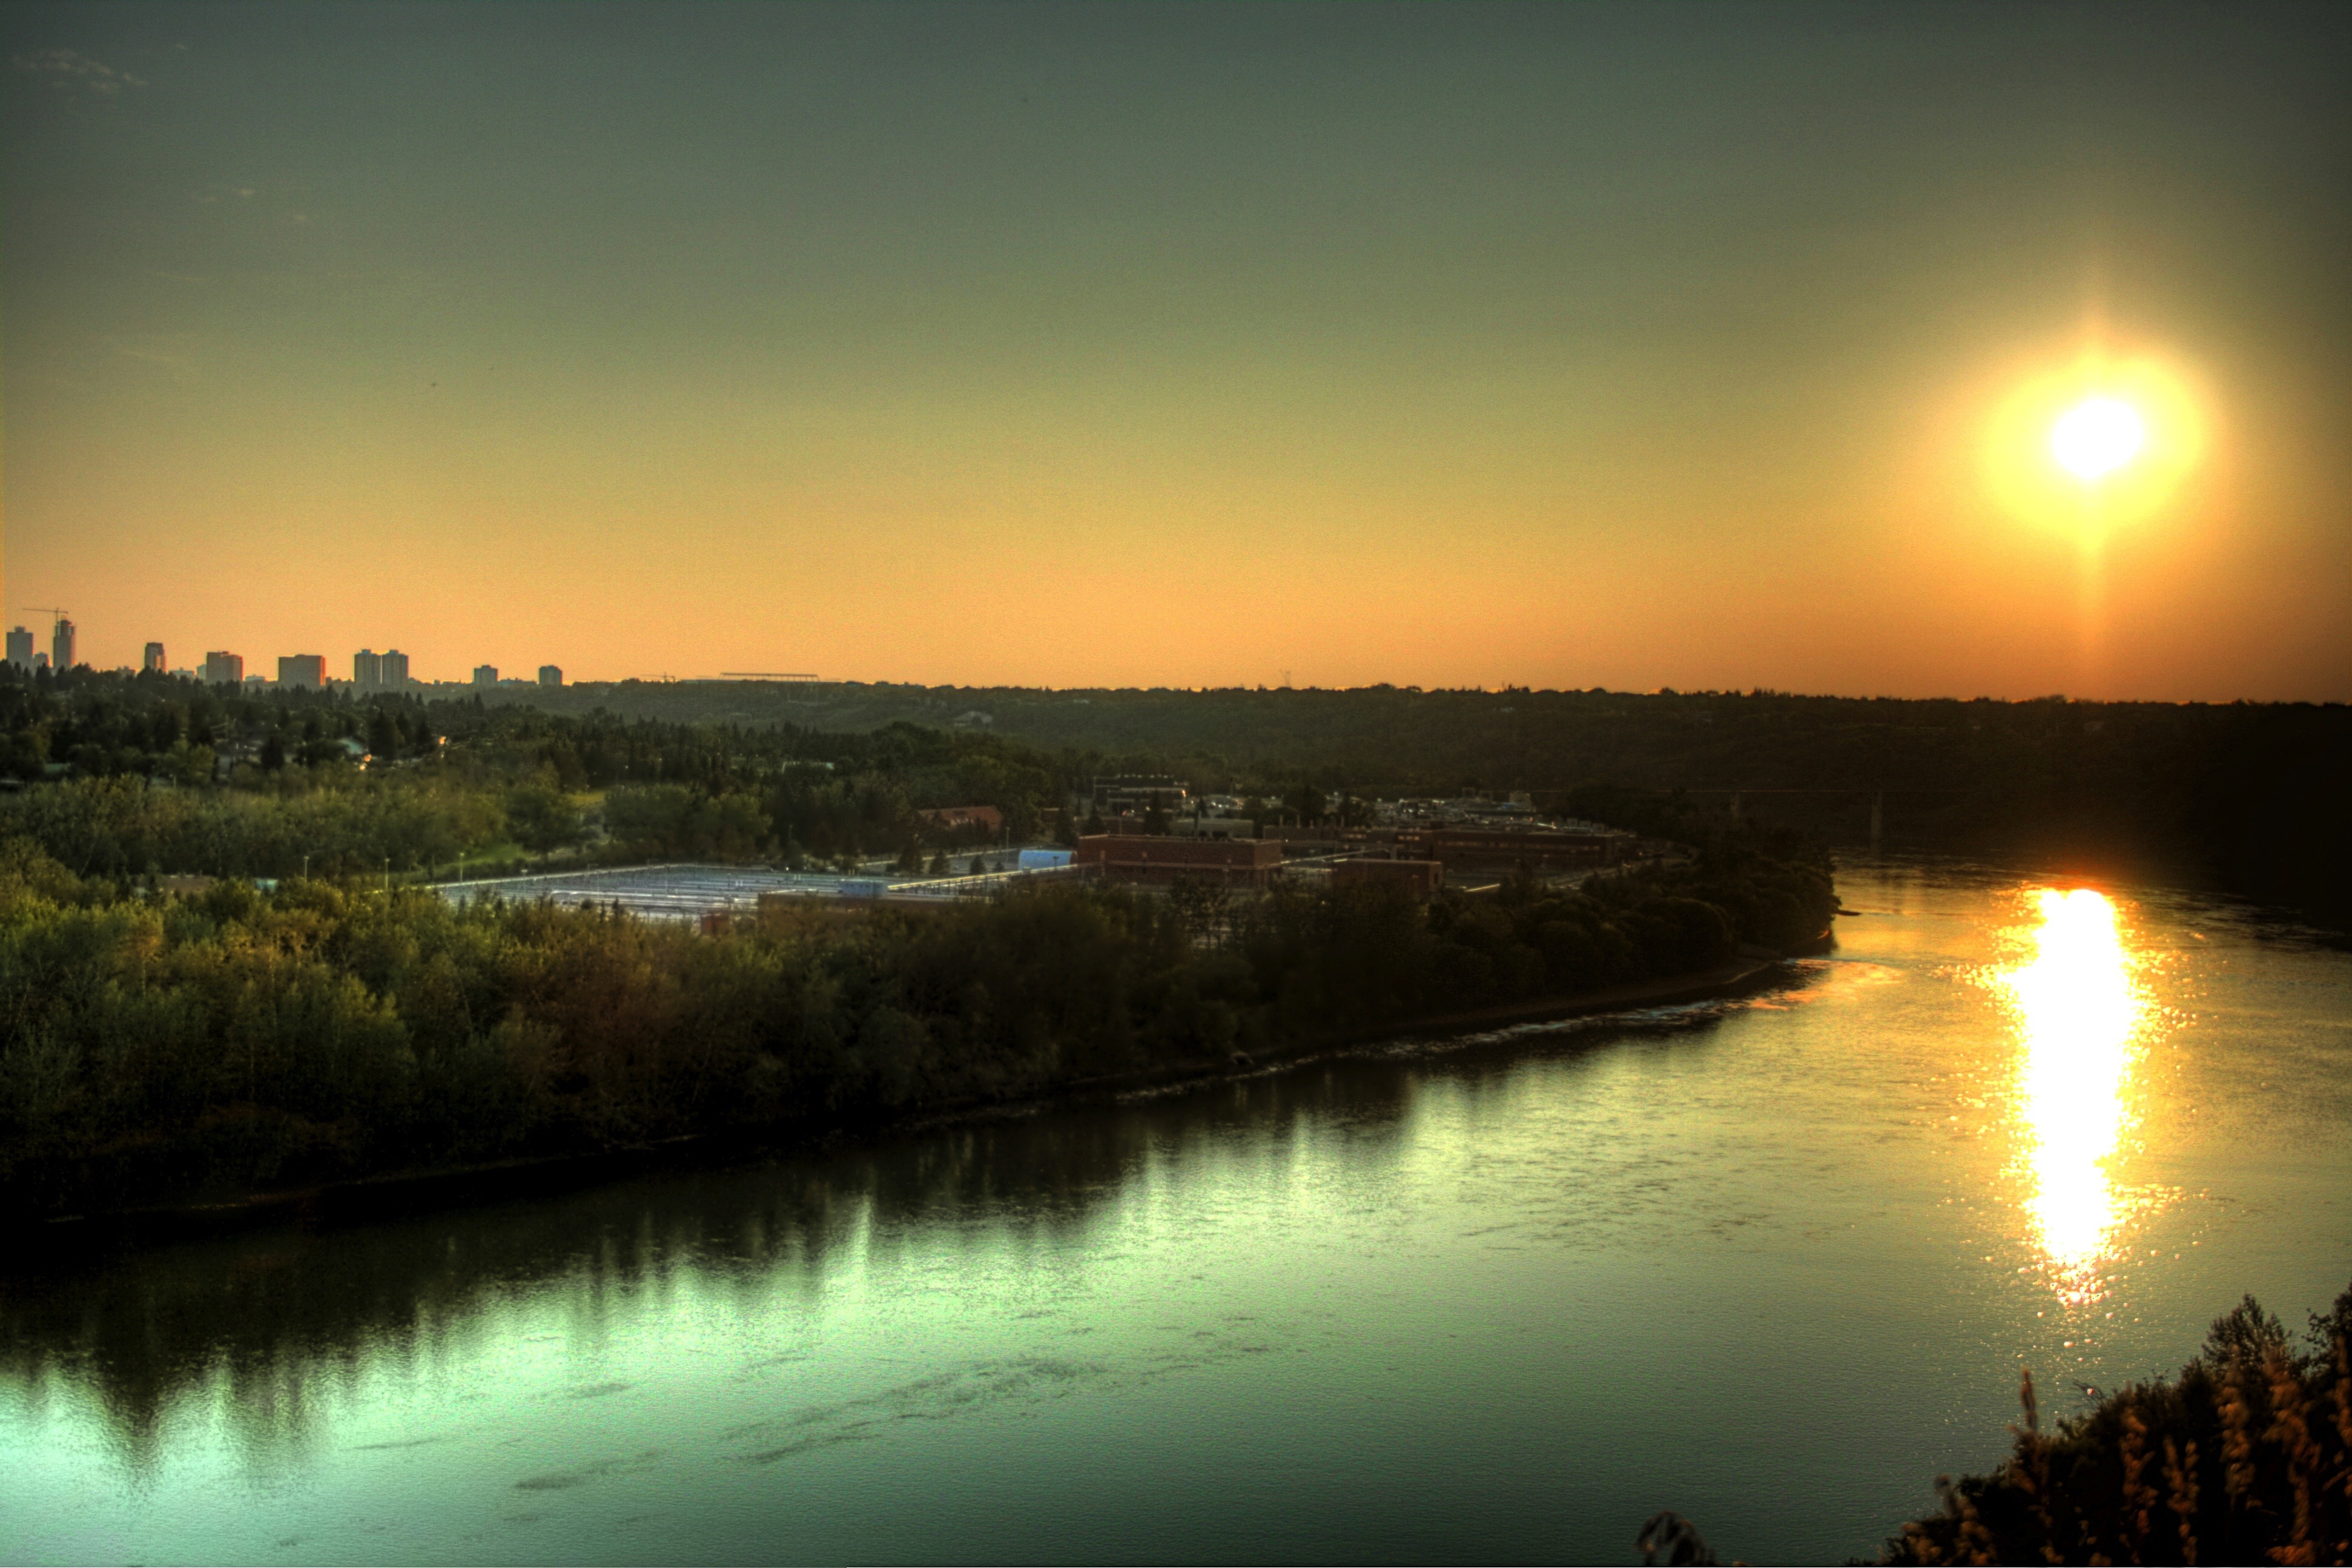
water, horizon, light, sky, sun, sunrise, sunset, skyline, night, sunlight, morning, lake, dawn, city, river, dusk, evening, reflection, waterway, trees, outside, clouds, buildings, canada, reflections, edmonton, cities, atmospheric phenomenon, saskatchewan river